List of Moomin characters

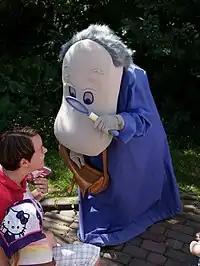
Hemulen in Moomin World theme park, Naantali, Finland.

( – no semantic meaning, but with the first element compare "filibuffare" "joker", "filidera", "make bad noise", and with the second, "fjompa/fjanta/fjolla" + "-an" = "silly/foolish/fussy woman") The first Fillyjonks we hear of are the late theatre director in "Moominsummer Madness" (Emma the stage-rat is his widow) and the young Fillyjonk who joins the Snork Maiden in the late night jaunt to the wishing well. Later we meet the psychological study of the "Fillyjonk Who Believed In Disasters" ("Tales from Moominvalley"). Not a single moment of fantasy or joy, only duties and discipline; she is an extremely methodical person tied down with principles and has a deep rooted belief in prestige and tradition. Nevertheless, after a catastrophe, the Fillyjonk can be freed from the trammels of social expectation and can discover the joys of freedom, irrationality and self-expression. Deep inside she has had a wish to live freely as the Moomin family does, without any worries. Fillyjonks resemble humanoid rodents; they are tall and thin, with long muzzles and raccoon-like rings around their eyes.